History of the far-right in Spain

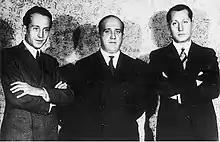
Alfonso García Valdecasas (left), Julio Ruiz de Alda (center) and José Antonio Primo de Rivera (right), in 1933.

After the rise of Adolf Hitler in Germany in 1933, fascism in Spain increased; until then, according to Italian historian Gabriele Ranzato, fascism was a niche current and did not take space in public life beyond the half-cooked writings of Ernesto Giménez Caballero and the unpopular "Partido Nacionalista Español" (Spanish Nationalist Party). A number of fascist organizations were founded in this period, including the Movimiento Español Sindicalista (MES), and Falange Española and the Juntas de Ofensiva Nacional-Sindicalista. The Falange Española, founded by José Antonio Primo de Rivera, lawyer and eldest son of dictator Miguel Primo de Rivera, aviator Julio Ruiz de Alda, and intellectual Alfonso García Valdecasas, would in 1934 merge with the Juntas de Ofensiva Nacional-Sindicalista to create the Falange Española de las JONS.